Gunma-Haramachi Station

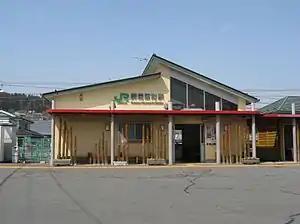
Gunma-Haramachi Station in August 2007

is a passenger railway station in the town of Higashiagatsuma, Gunma Prefecture, Japan, operated by East Japan Railway Company (JR East).